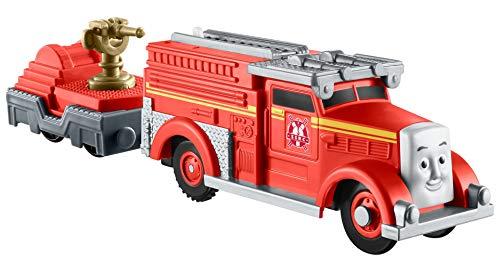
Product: Thomas & Friends Fisher-Price Super Cruiser & Thomas & Friends Trackmaster, Fiery Flynn
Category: Toys & Games | Play Vehicles | Play Trains & Railway Sets | Train Cars
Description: TrackMaster Fiery Flynn motorized toy train and cargo car.
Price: $44.96
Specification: ShippingInformation:Viewshippingratesandpolicies|ASIN:B081S39ZPL